Horta of Valencia

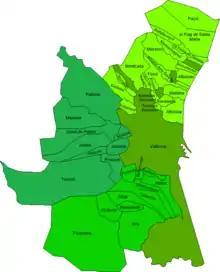
An administrative division of Huerta de Valencia

The Horta of Valencia is a historical comarca of the Valencian Community, in Spain. Currently, "Horta of Valencia" is the common name and refers to the urban area / metropolis covered Valencia (commune) and three neighboring comarcas: Horta Nord, Horta Sud, Horta Oest.